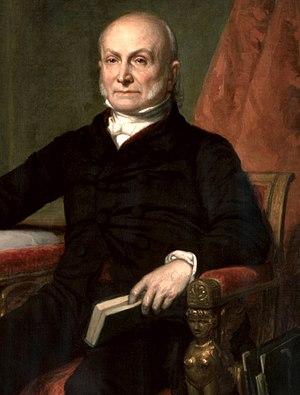
L'élection présidentielle américaine de 1824 marqua la fin de l'ère des bons sentiments, entamée en 1800 par l'élection de Thomas Jefferson, et qui fut marquée par une vie politique relativement apaisée, totalement dominée par le Parti démocrate-républicain. Aucun des candidats n'ayant remporté la majorité des voix des grands électeurs, un second vote est organisé entre les trois candidats en tête. Le vote se solda par l'élection de John Quincy Adams à la présidence, après un scrutin qui vit l'unique parti national alors constitué, le Parti démocrate-républicain, se diviser en quatre factions rivales soutenant chacune un candidat différent.